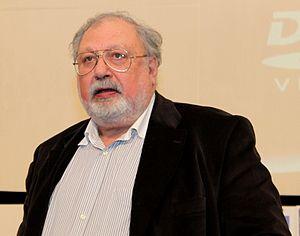
Rustam Ibragimbekov, né le 5 février 1939 à Bakou, en RSS d'Azerbaïdjan est un scénariste, dramaturge et producteur azerbaïdjanais et soviétique, bien connu à l'étranger.